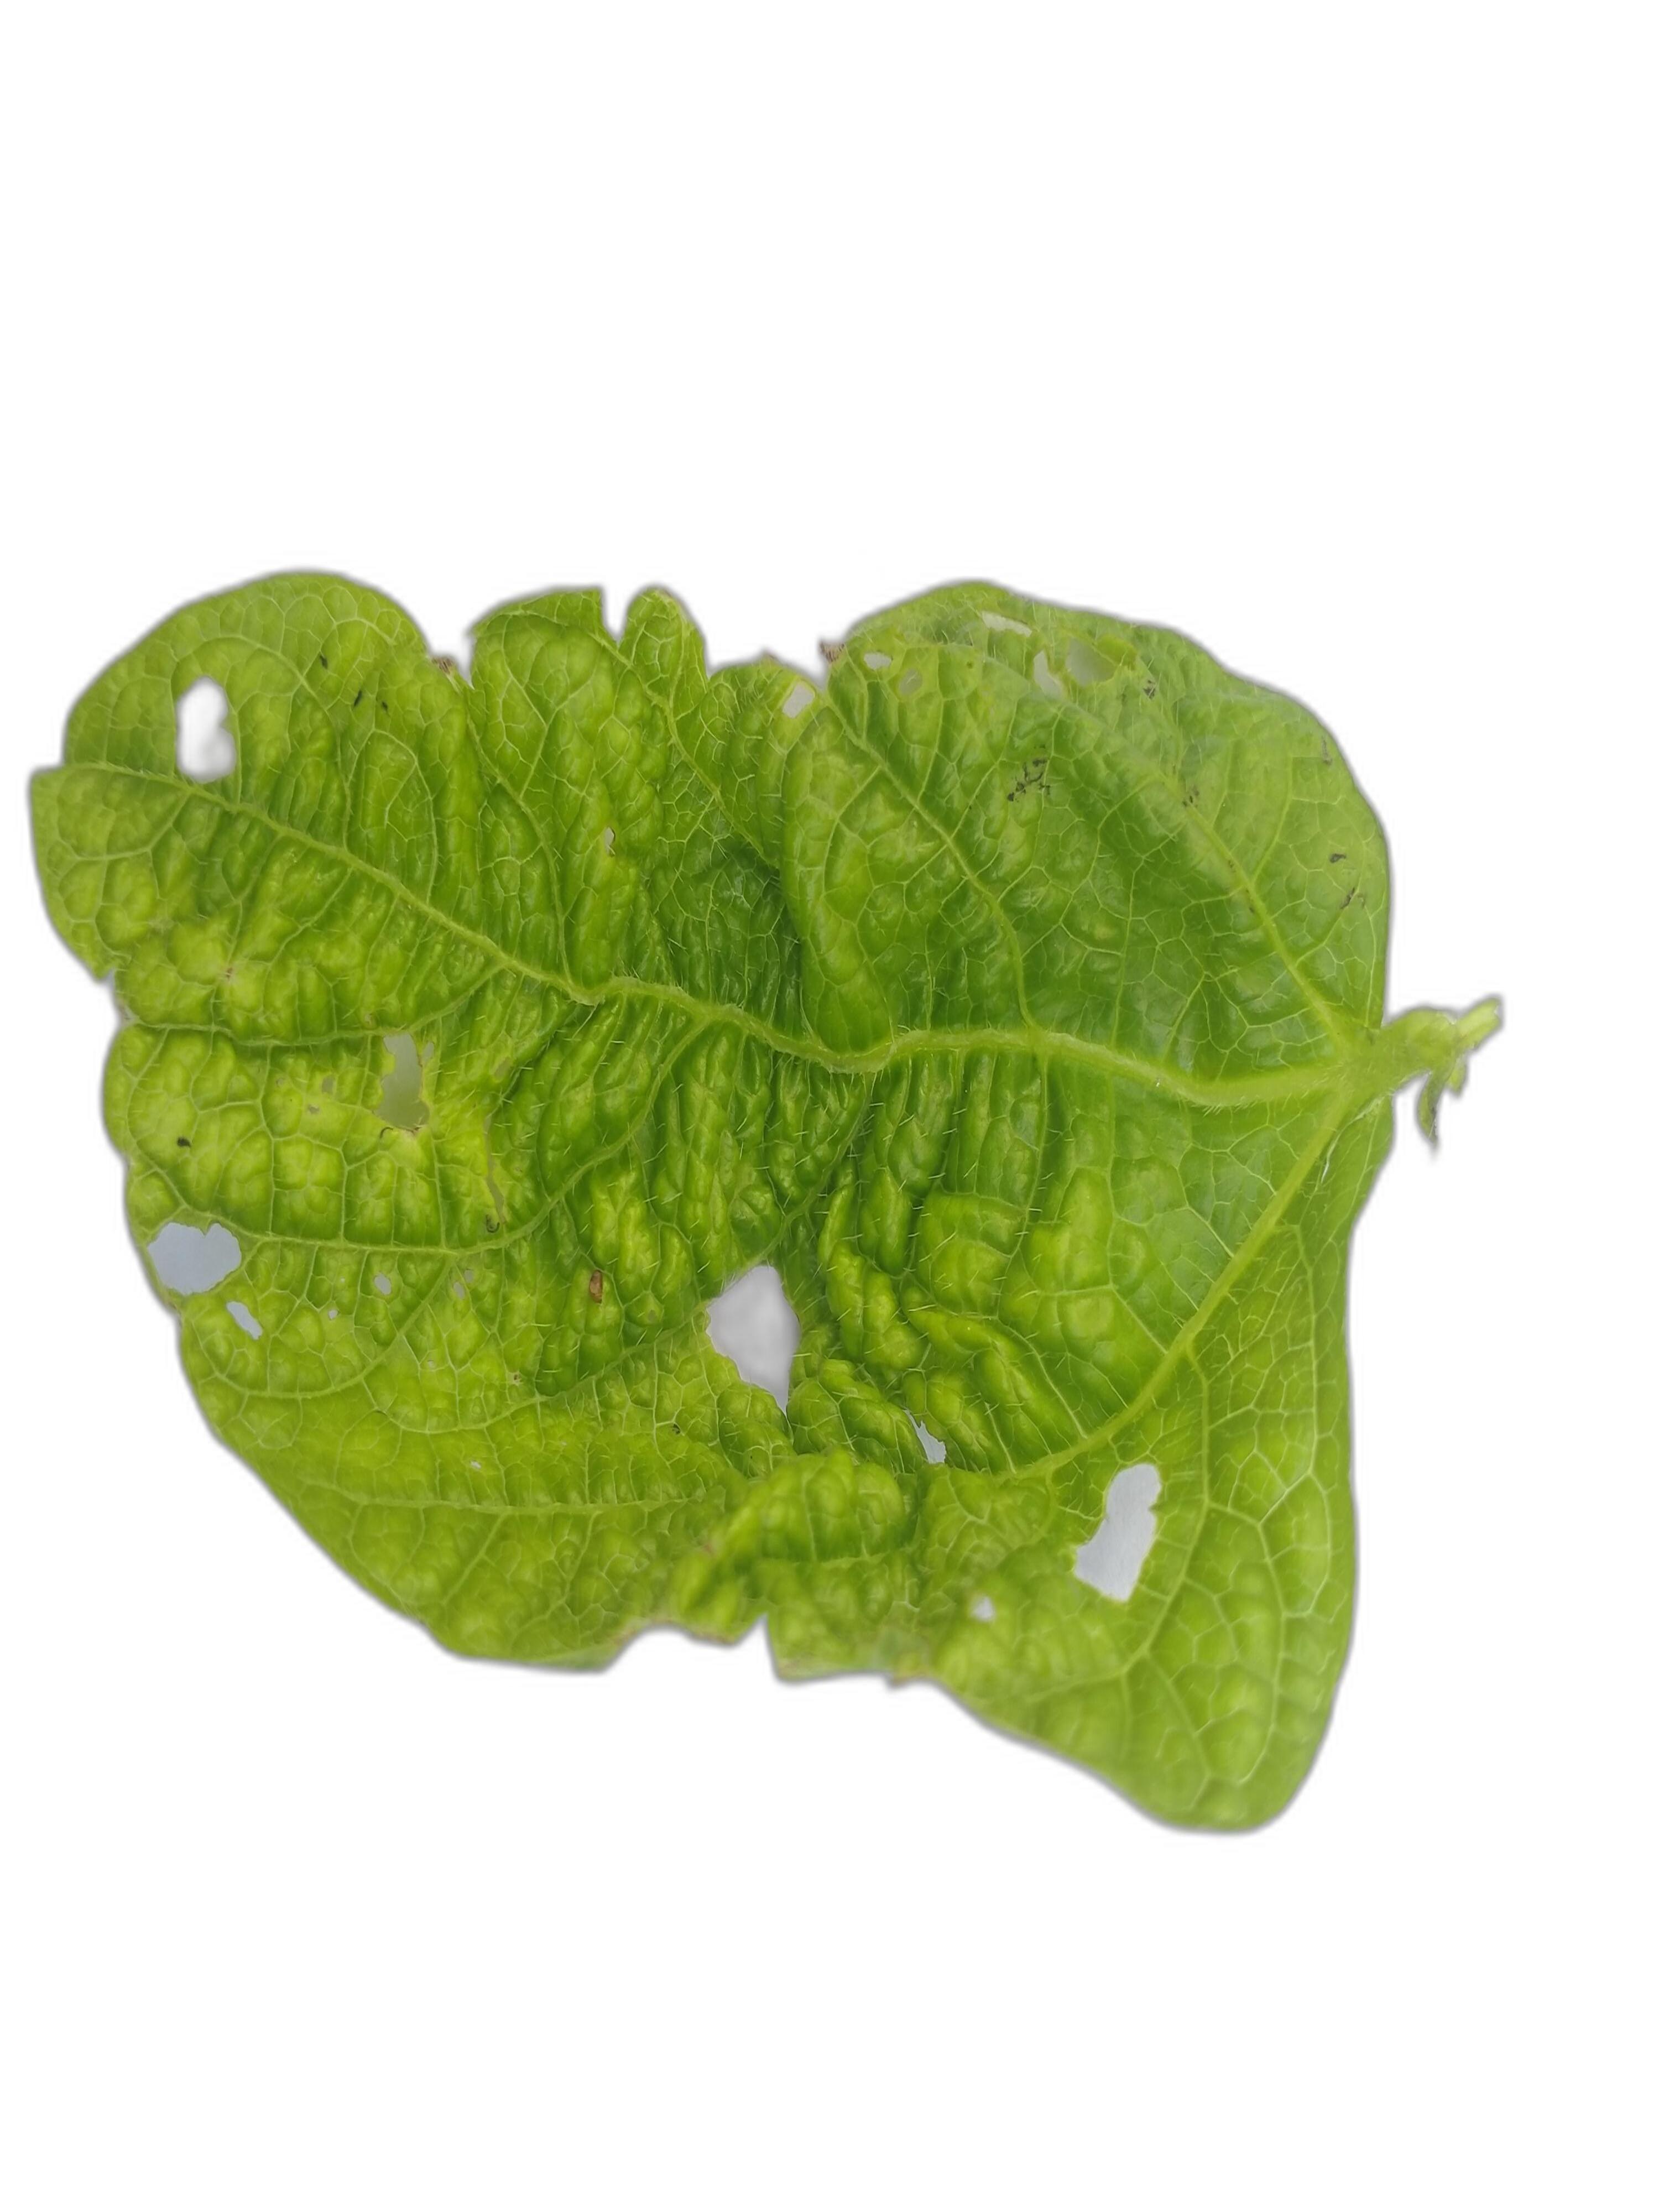
Label: Leaf Crinkle